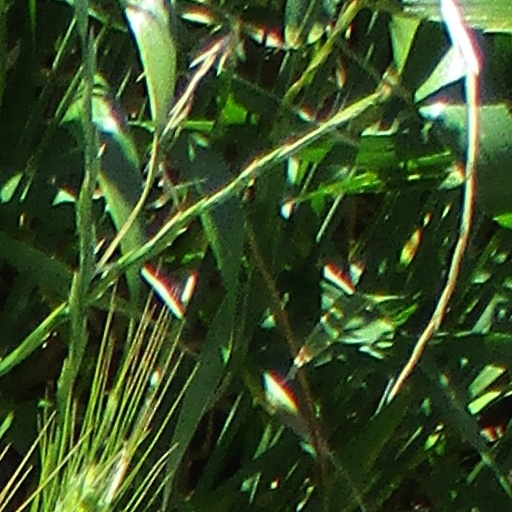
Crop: wheat